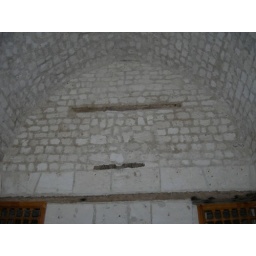
One of the vault walls clearly displaying how the builders used palm tree fiber to absorb shocks in the distribution of the vault.